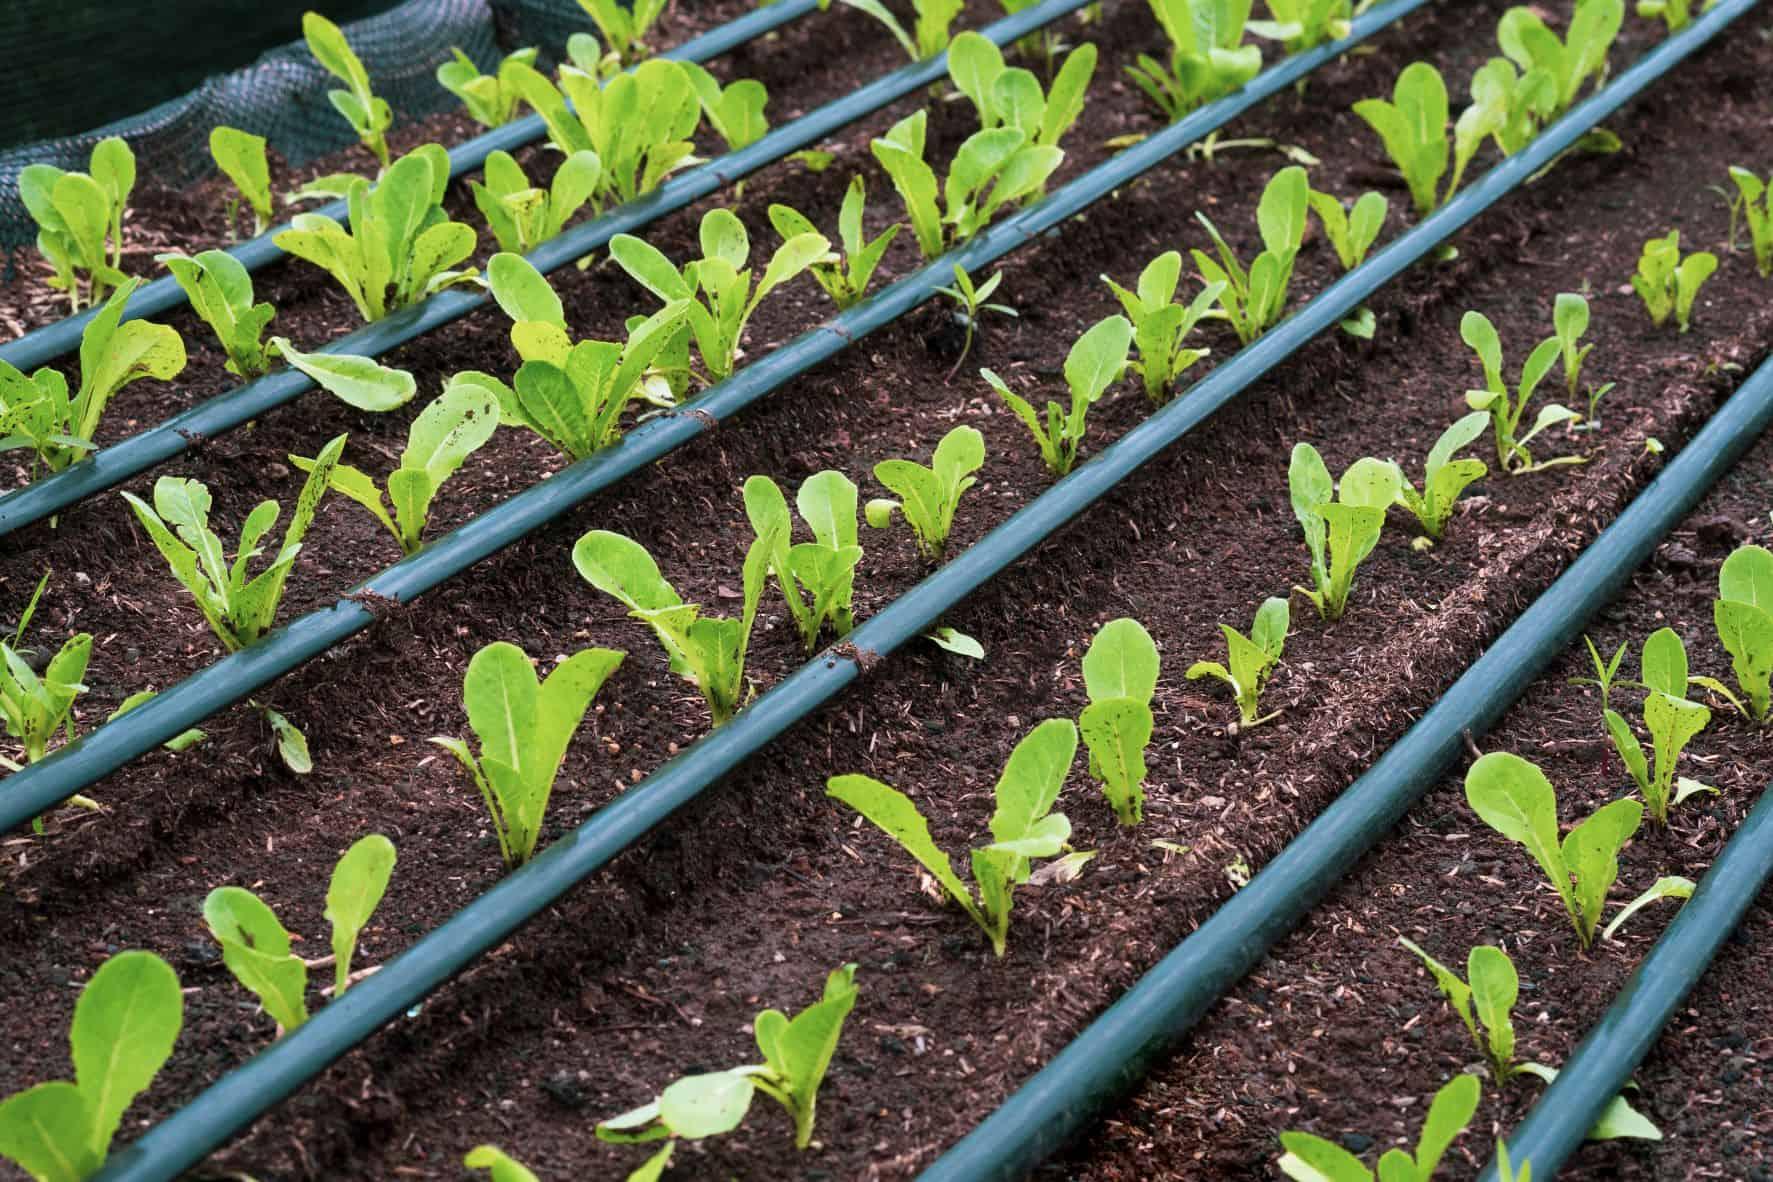
Bustani safi ya mbogamboga changa zilizopandwa katika mtiririko ulionyooka zinazomwagiliwa kwa mfumo wa matone ya maji yanayopitishwa kwenye vibomba vidogo.